The Wild Girl (1925 film)

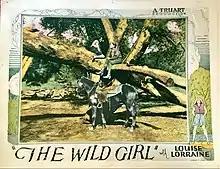
Lobby card

The Wild Girl is a 1925 American silent drama film directed by Billy Bletcher and starring Louise Lorraine, Art Acord, and Andrew Waldron.